N170 highway

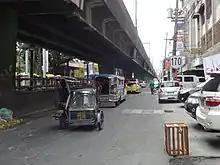
N170 as "Taft Avenue"

After leaving Elliptical Road, the route follows Quezon Avenue, a major intra-city highway of Quezon City named after Manuel L. Quezon, the 2nd president of the Philippines. Beginning at Elliptical Road and ending at the Welcome Rotonda near the Quezon City–Manila boundary, it has 6 to 14 lanes and is one of the city's most comfortable roads, lined with palm trees that serve as its median. Many government and commercial buildings line the road.